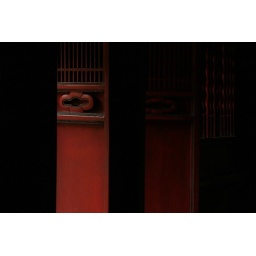
red doors in Temple Wen